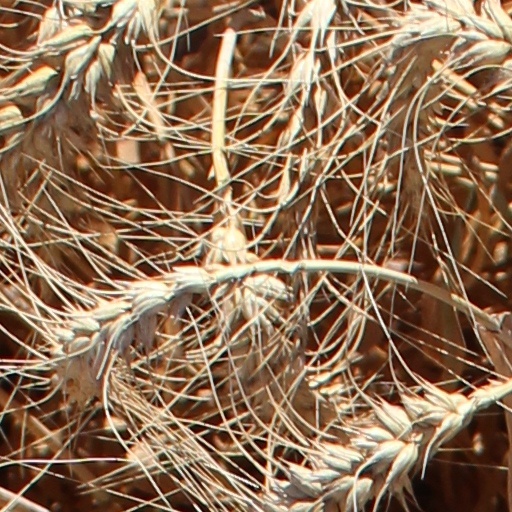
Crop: wheat